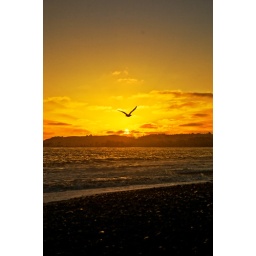
bird and sunset in the bag